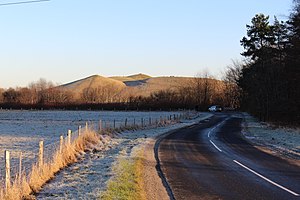
Herstedhøje
Herstedhøje fra vest
Herstedhøje fra vest
Herstedhøje er et kunstigt anlagt bakkelandskab med flere høje umiddelbart nord for Herstedøster i Albertslund Kommune.